Ostbahn (General Government)

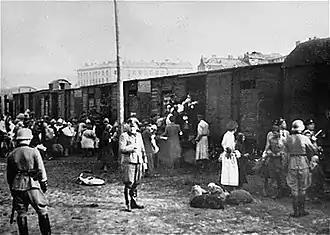
Polish Jews at the "Umschlagplatz" of the Warsaw Ghetto being loaded onto Holocaust trains run by Ostbahn, 1942. The site is preserved today as the Polish national monument.

Following invasion of Poland in September 1939 Nazi Germany disbanded Polish National Railways (PKP) immediately, and handed over their assets to the "Deutsche Reichsbahn" in Silesia, Greater Poland and in Pomerania. In November 1939, as soon as the semi-colonial General Government was set up in occupied central Poland, a separate branch of DRB called "Generaldirektion der Ostbahn" ("Kolej Wschodnia" in Polish) was established with headquarters called GEDOB in Kraków; all of the DRB branches existed outside Germany proper. The "Ostbahn" was granted of railway lines (nearly doubled by 1941) and 505 km of narrow gauge, initially.